Great Lakes refugee crisis

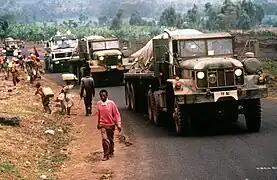
Convoy of American military vehicles bring fresh water from Goma to Rwandan refugees located at Camp Kimbumba, Zaire in August 1994

The UN, in the absence of any serious military aid from the US, was forced to open its communication pathways wider than before and urge other countries to join the efforts. The US agreed to support these efforts with finance and some equipment. Early in the relief process, US relief planes began to drop large food packages from the air in hopes of alleviating the suffering in the camps below. Instead, the opposite occurred, as people were slaughtered by mobs trying to reach the precious food. Due to the perils of such chaos in the refugee camps, the US refused to bring its aid closer to the ground, and, as time went by, dysentery and cholera began to spread rapidly through the crowded refugee camps, ultimately killing tens of thousands. Soon, the problem was exacerbated as rain began to fall and many people contracted septic meningitis.